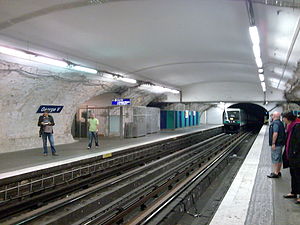
George V (metrostation) / Adgang
Perroner og spor på Georg V-stationen.
George V er en station på metronettet i Paris. Den ligger i 8. arrondissement og betjener metrolinje 1.